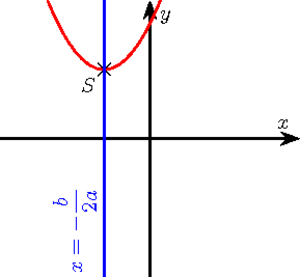
En analyse réelle, une fonction du second degré est une fonction numérique définie par où, et sont des nombres réels qui ne dépendent pas de la variable, avec.